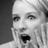
Emotion: surprise